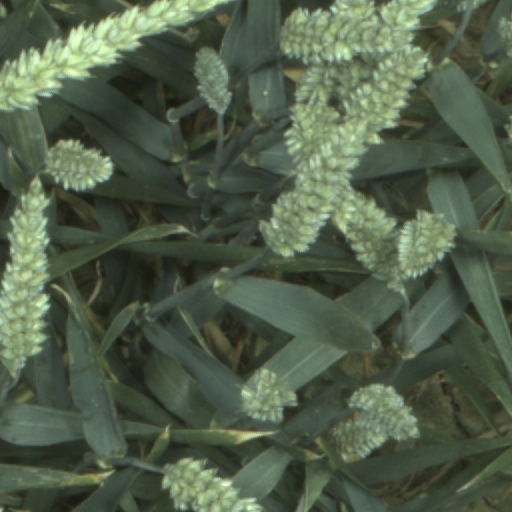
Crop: wheat